Seewis im Prättigau

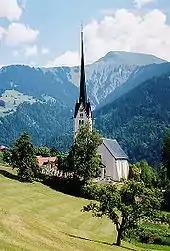
Church in Seewis

The "ruins of Castle Fracstein" are listed as a Swiss heritage site of national significance.